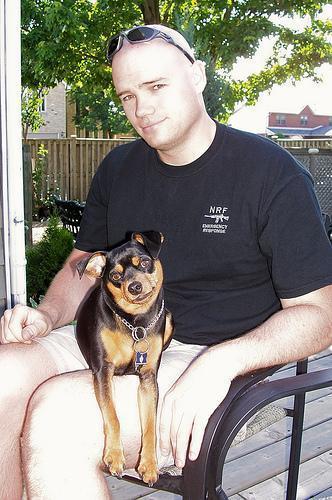
miniature_pinscher